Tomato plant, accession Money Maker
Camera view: bottom (45 deg); turntable rotation: 120 degrees
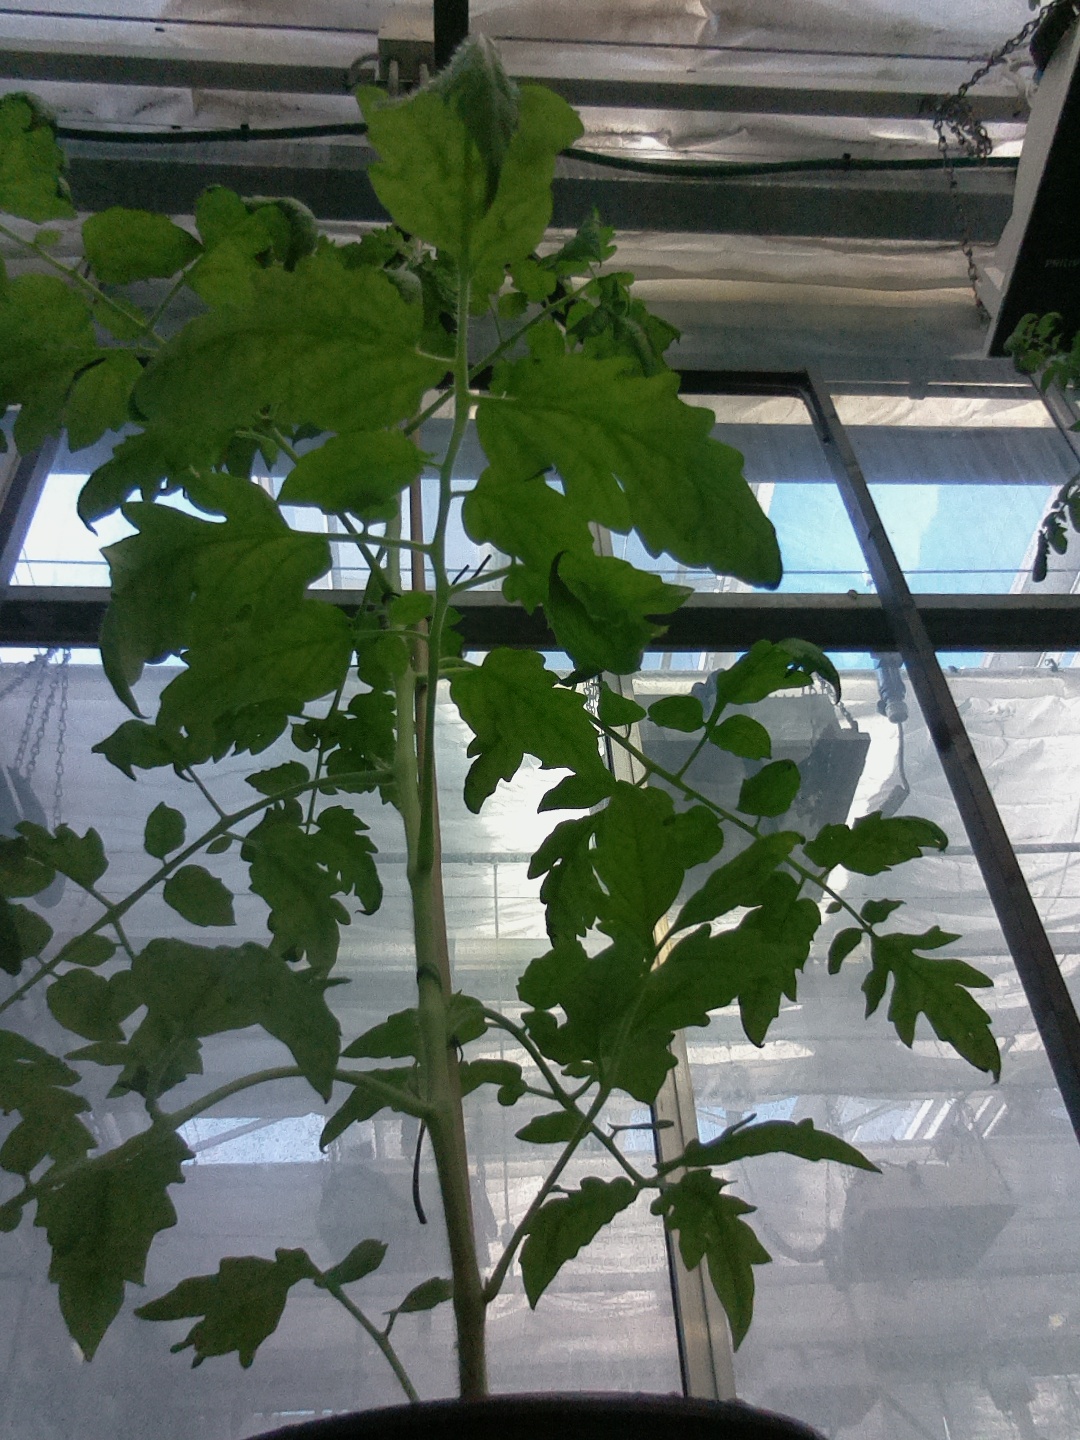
BBCH growth stage 54: 4 inflorescences visible